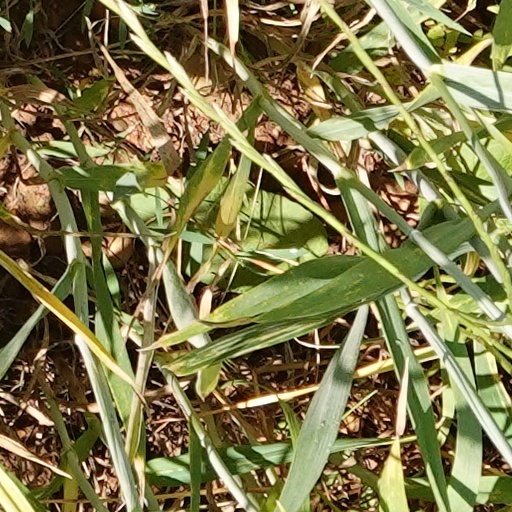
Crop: wheat